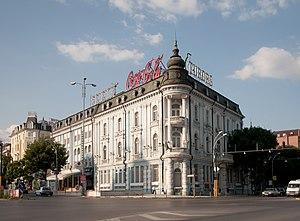
Varna est une ville de l'est de la Bulgarie, au bord de la mer Noire. Deuxième ville du pays par sa population, elle compte 395 488 habitants au recensement de 2018.